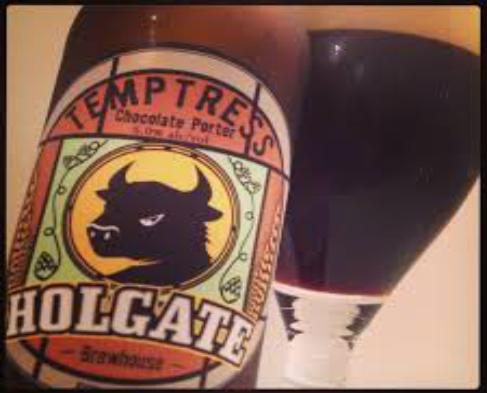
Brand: Holgate
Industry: Food